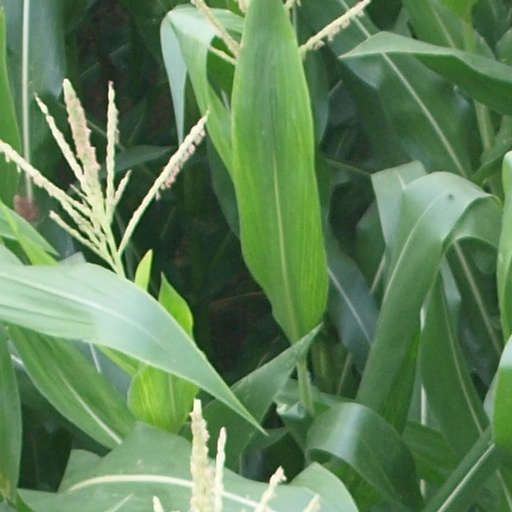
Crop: maize; corn